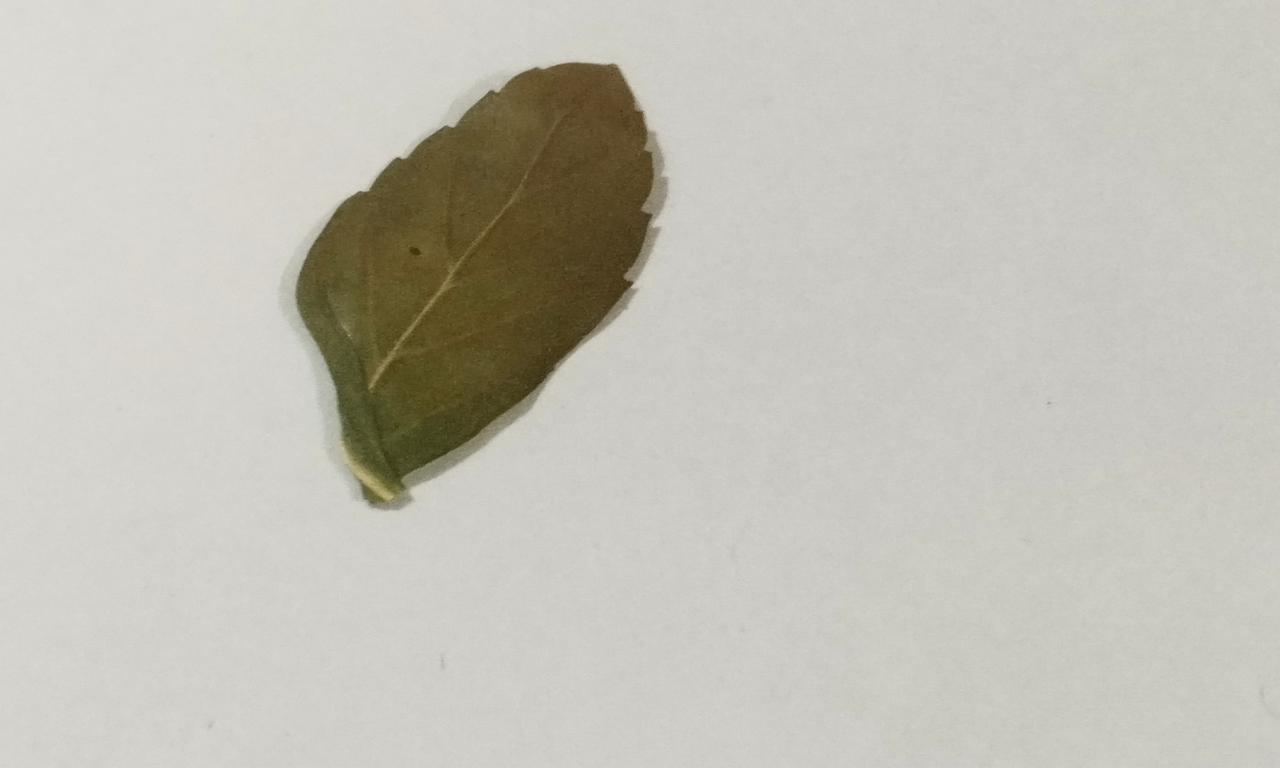
Label: Dried